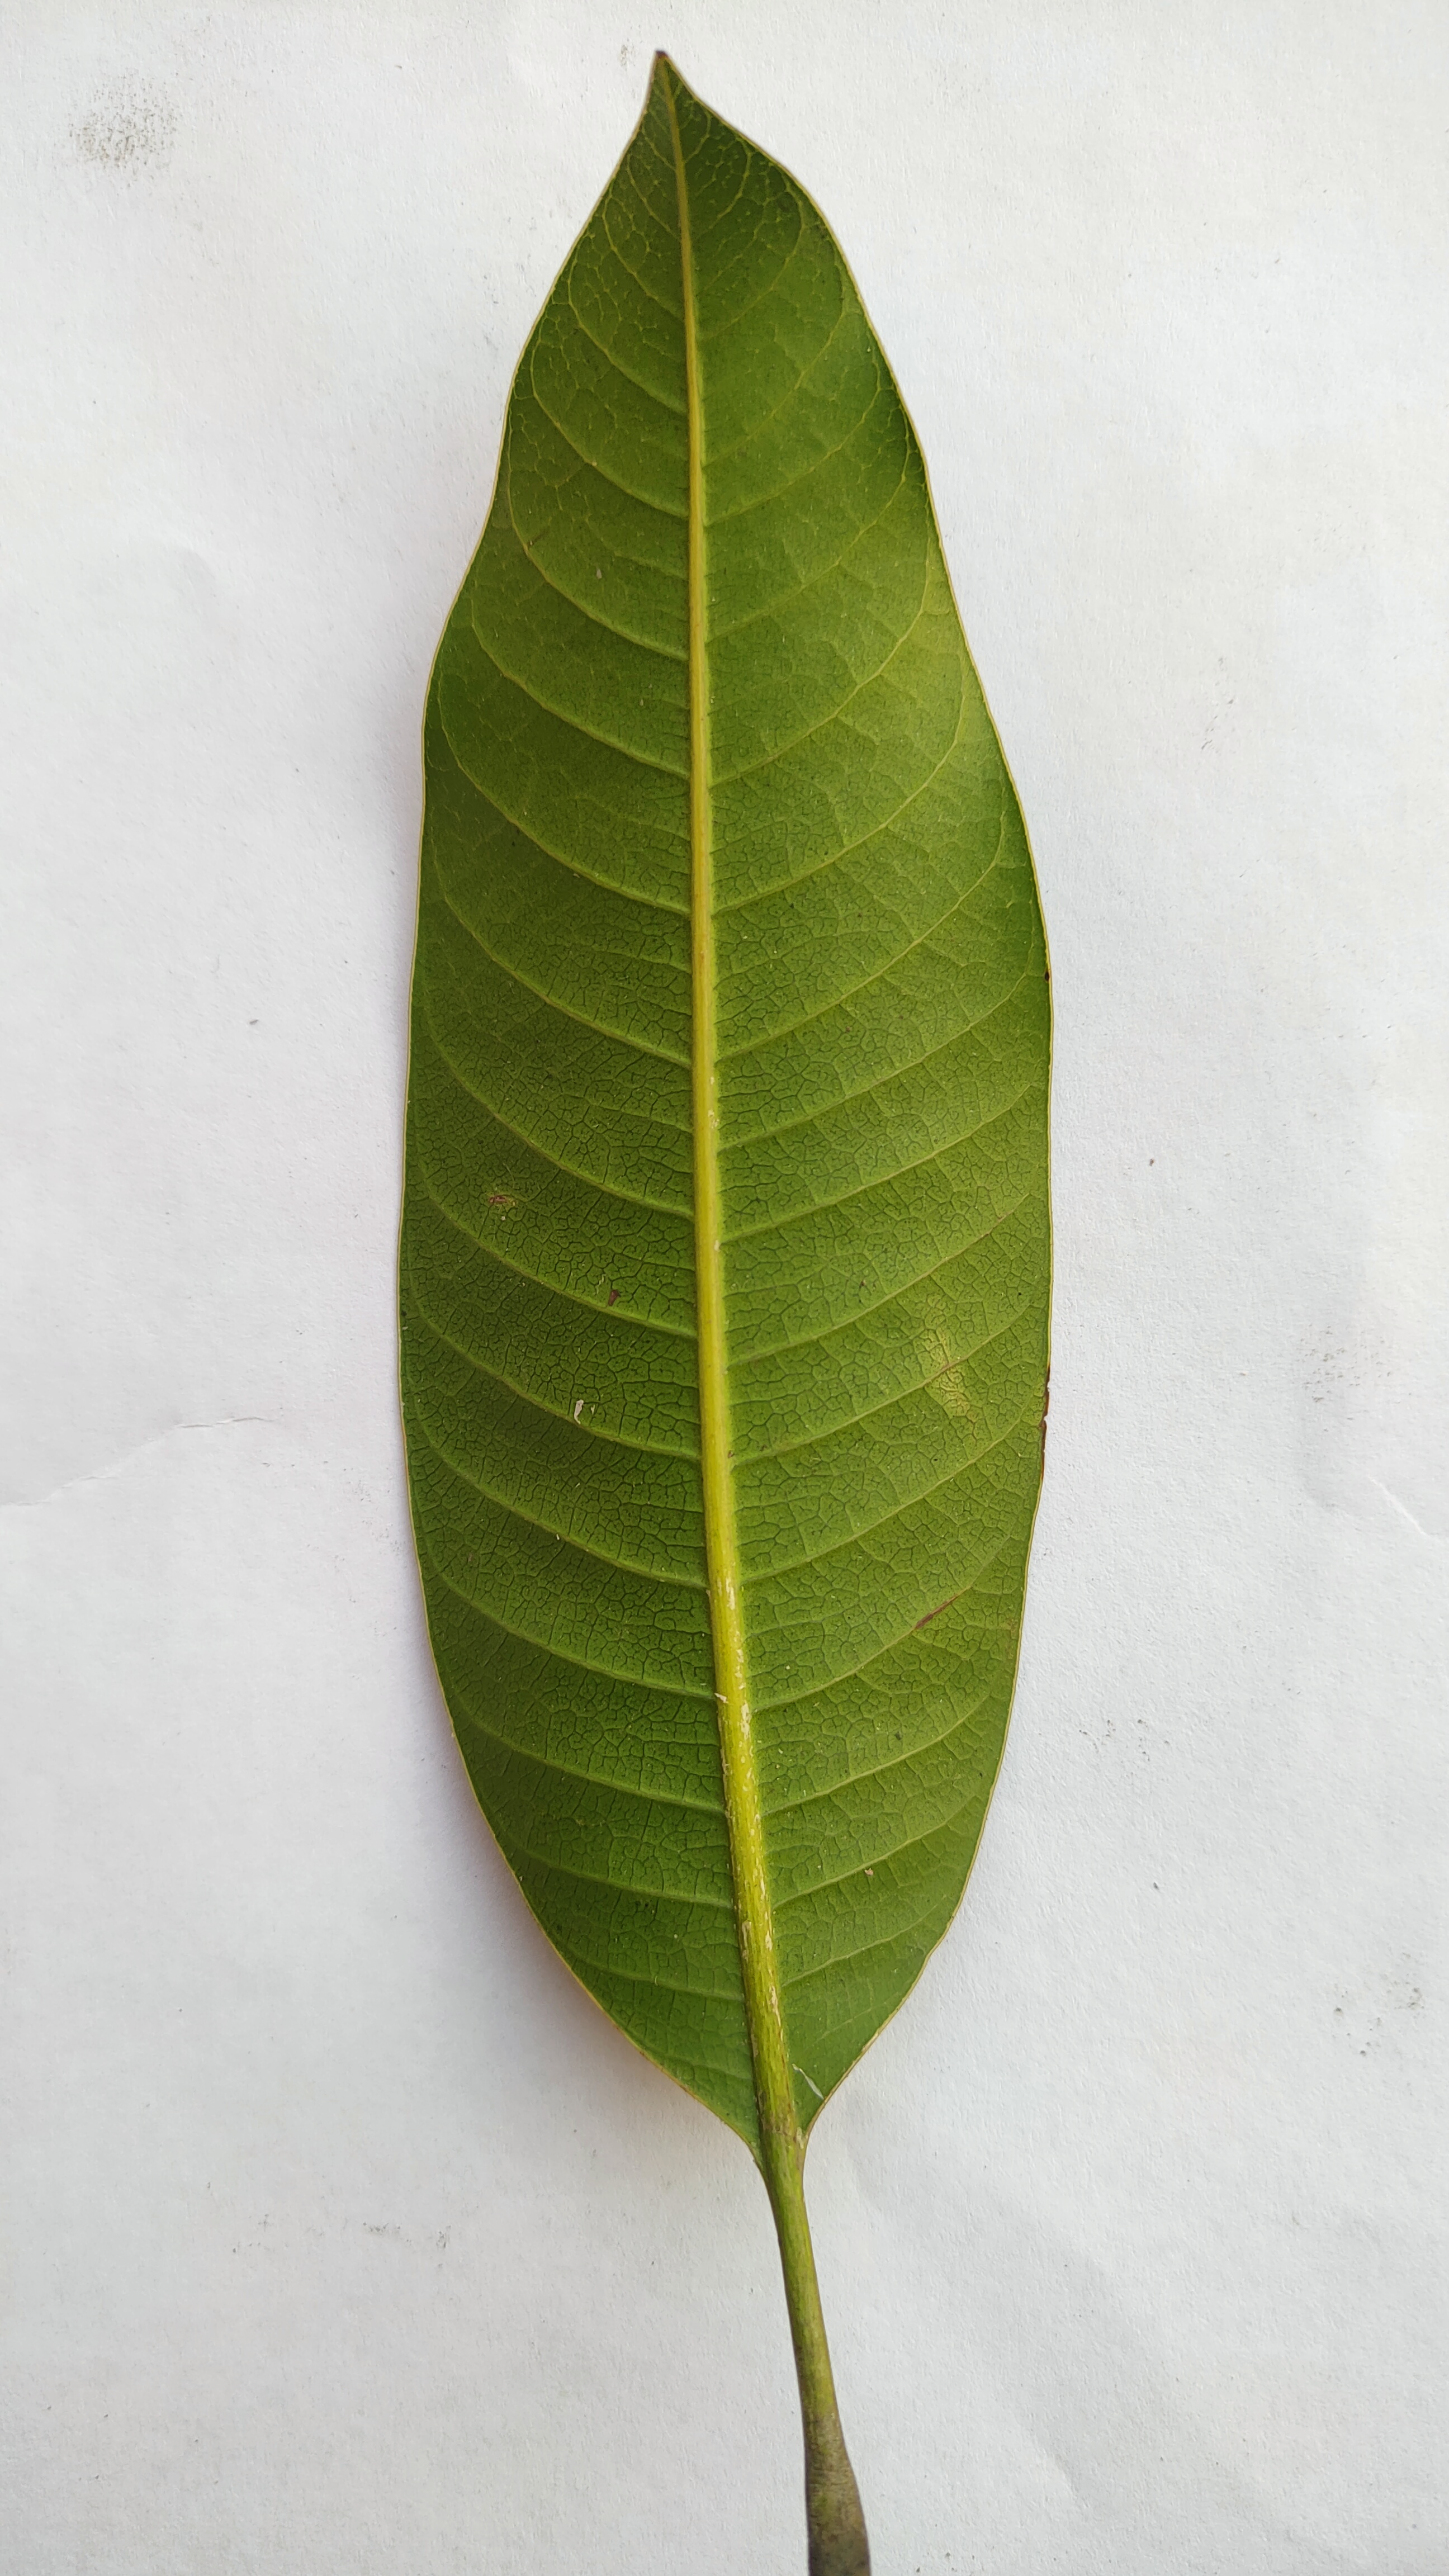
Leaf variety: Mango